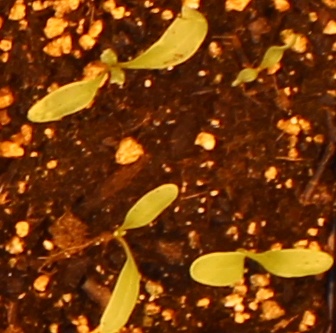
Label: Sugar beet